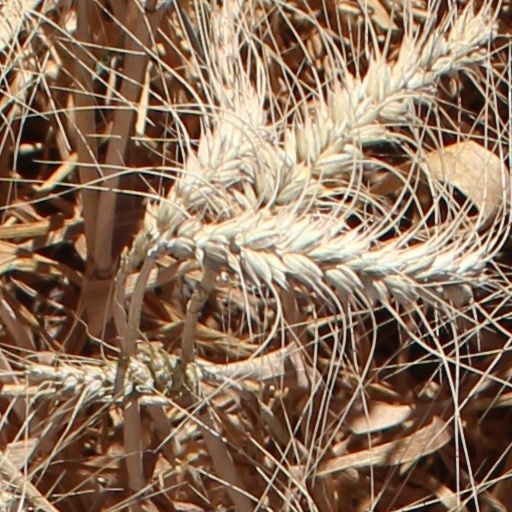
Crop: wheat